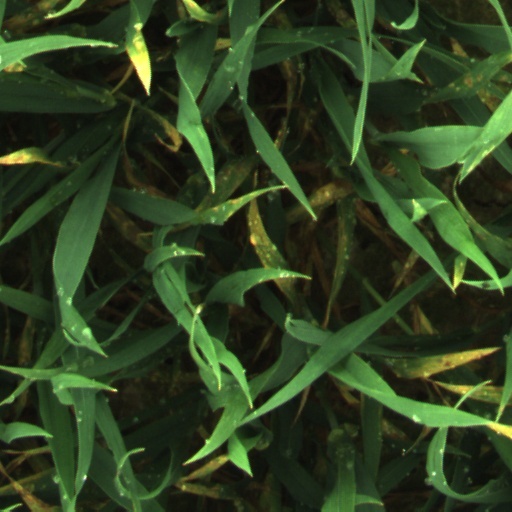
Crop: wheat